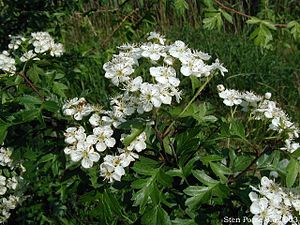
Engriflet hvidtjørn
Hvidtjørnen er en smuk, blomstrende plante,